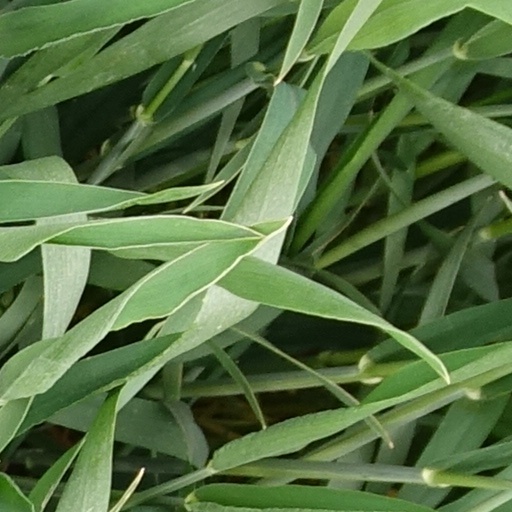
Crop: wheat